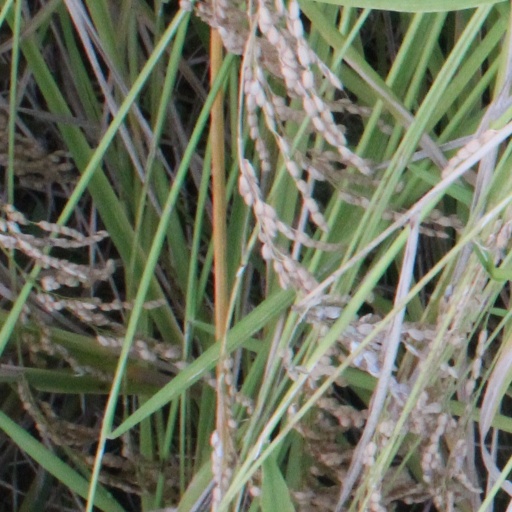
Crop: rice